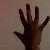
The image shows a hand gesture representing the number 5 in Indian Sign Language.